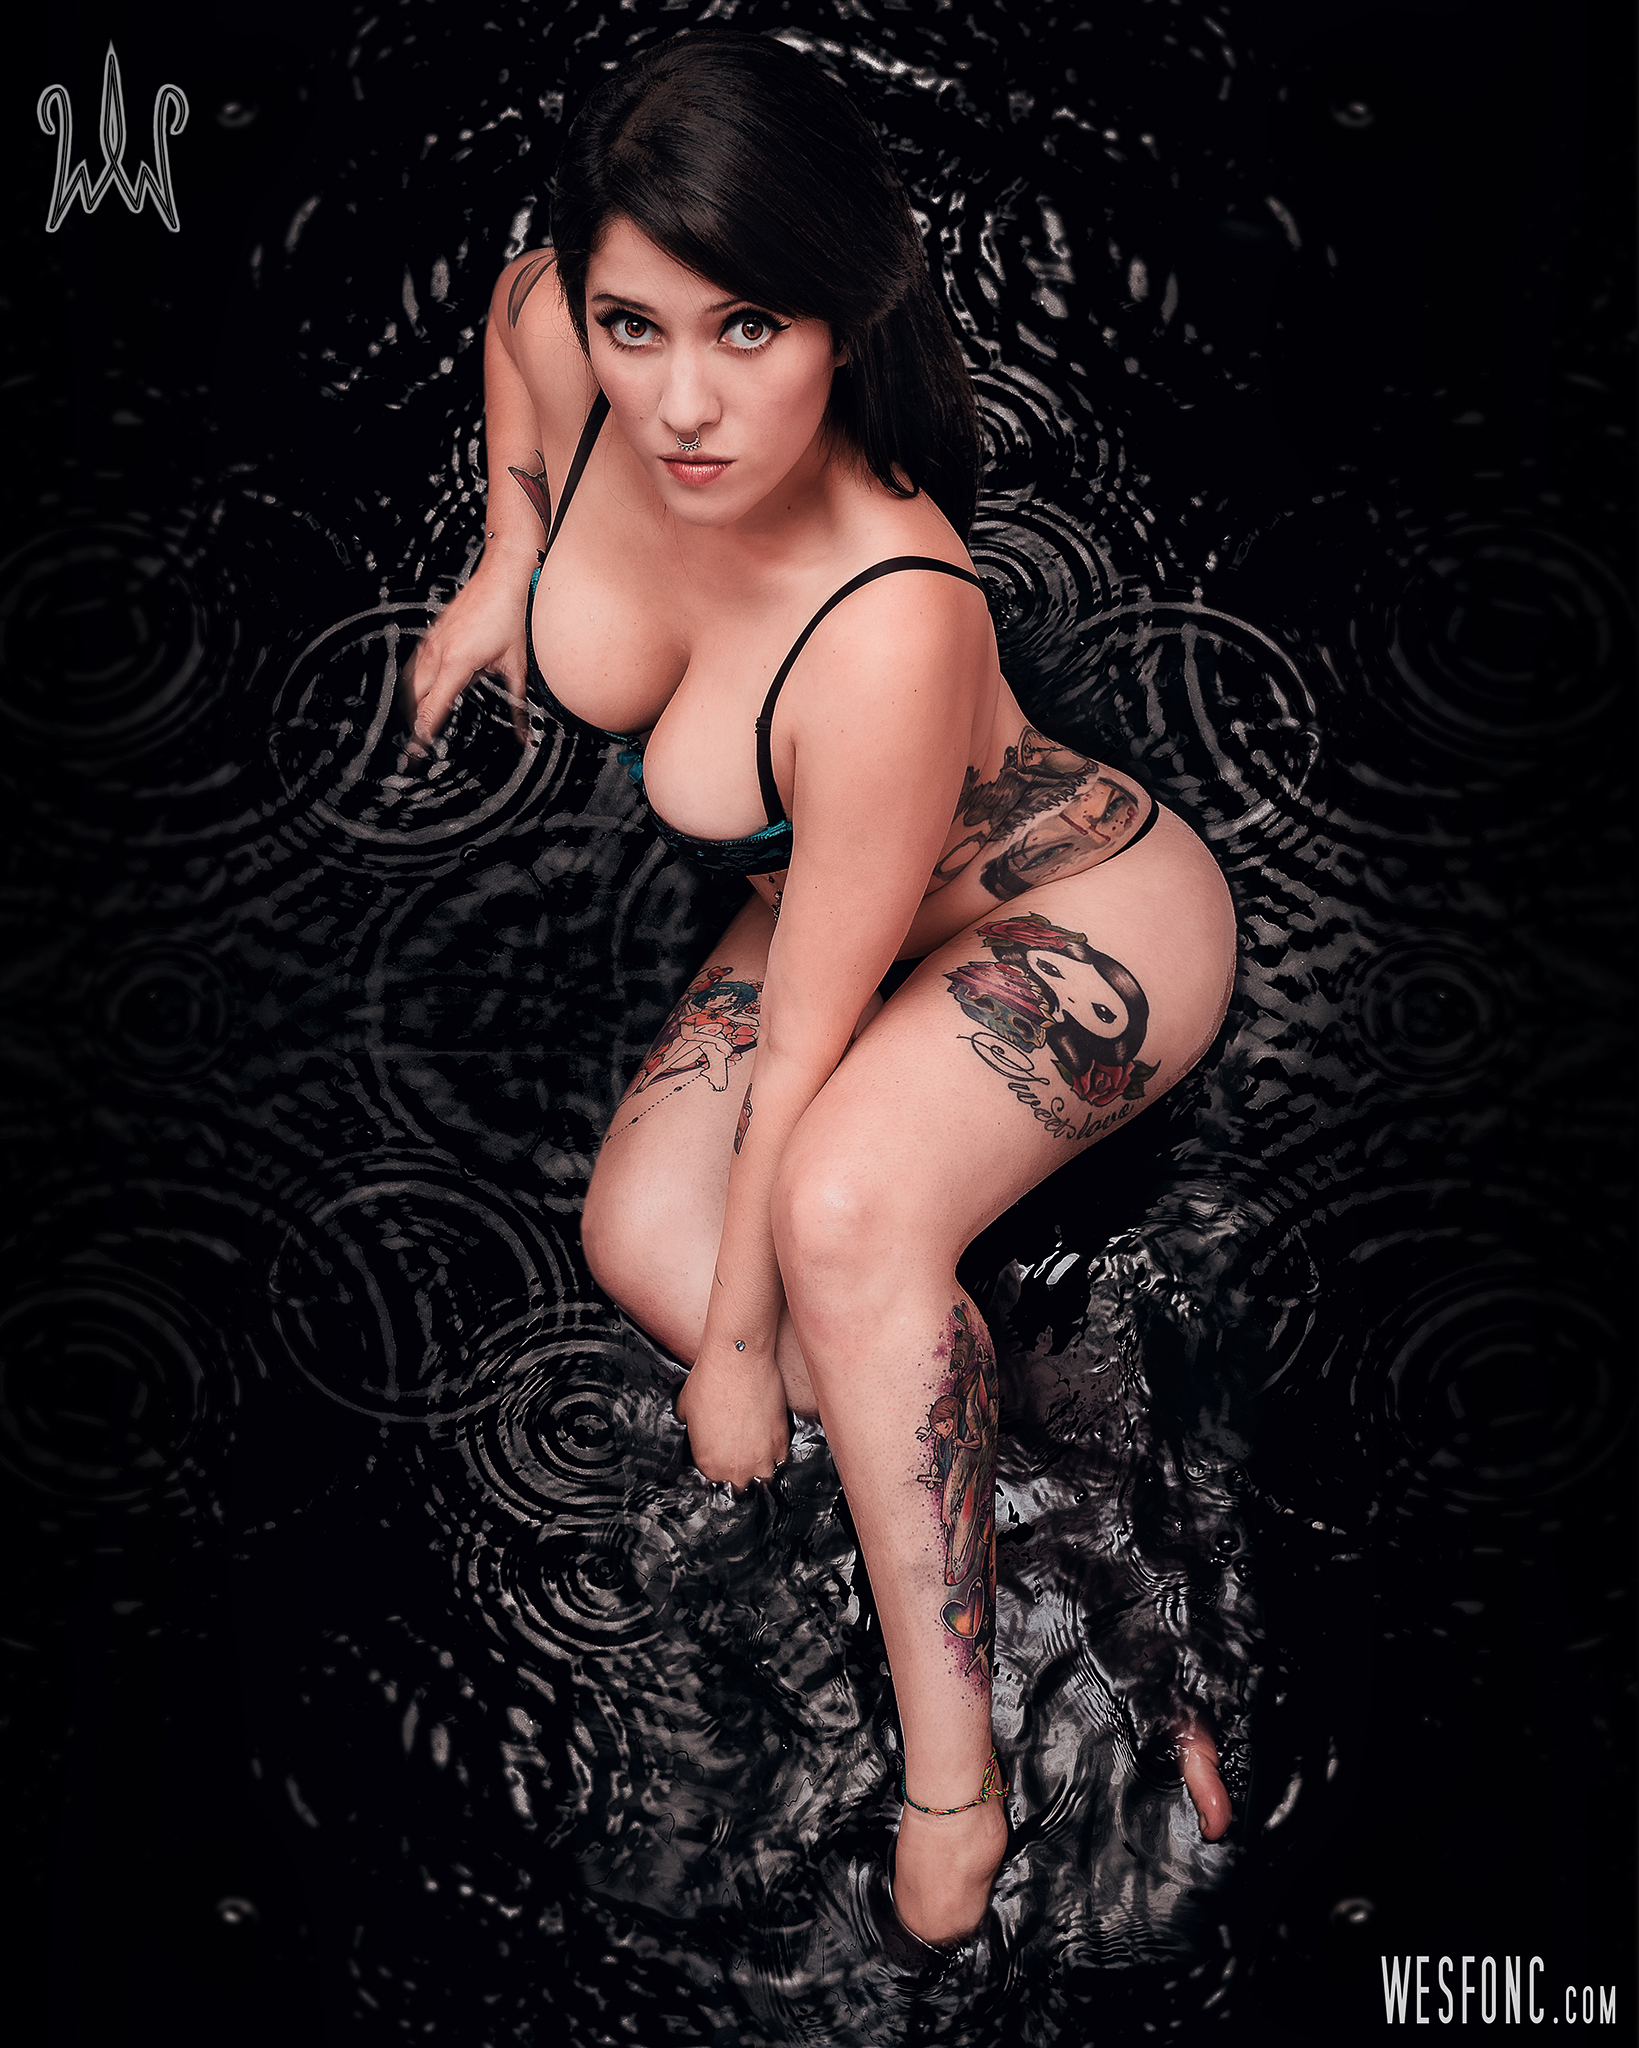
legs, feet, pantyhose, stockings, tights, model, beauty, human hair color, fashion model, black hair, girl, leg, photo shoot, lingerie, muscle, arm, long hair, hand, brown hair, thigh, finger, fetish model, chest, joint, undergarment, computer wallpaper, abdomen